A10 road (Zimbabwe)

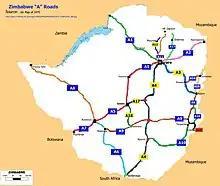
Zimbabwe "A" classified roads as of 1975

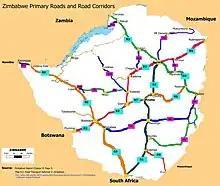
Zimbabwe Primary Roads

The A10 Highway is a primary road that runs from Ngundu in south Masvingo Province to Tanganda through the Mutare-Masvingo Highway in Manicaland Province.